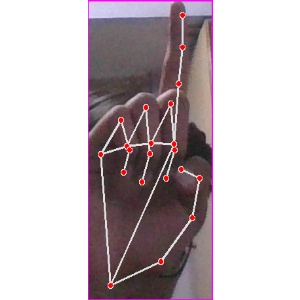
अक्षर: क